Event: Nepal Earthquake
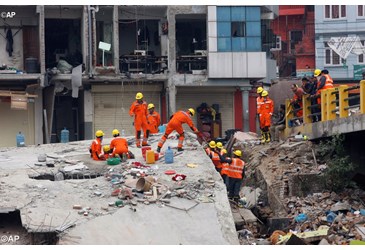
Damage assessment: damage